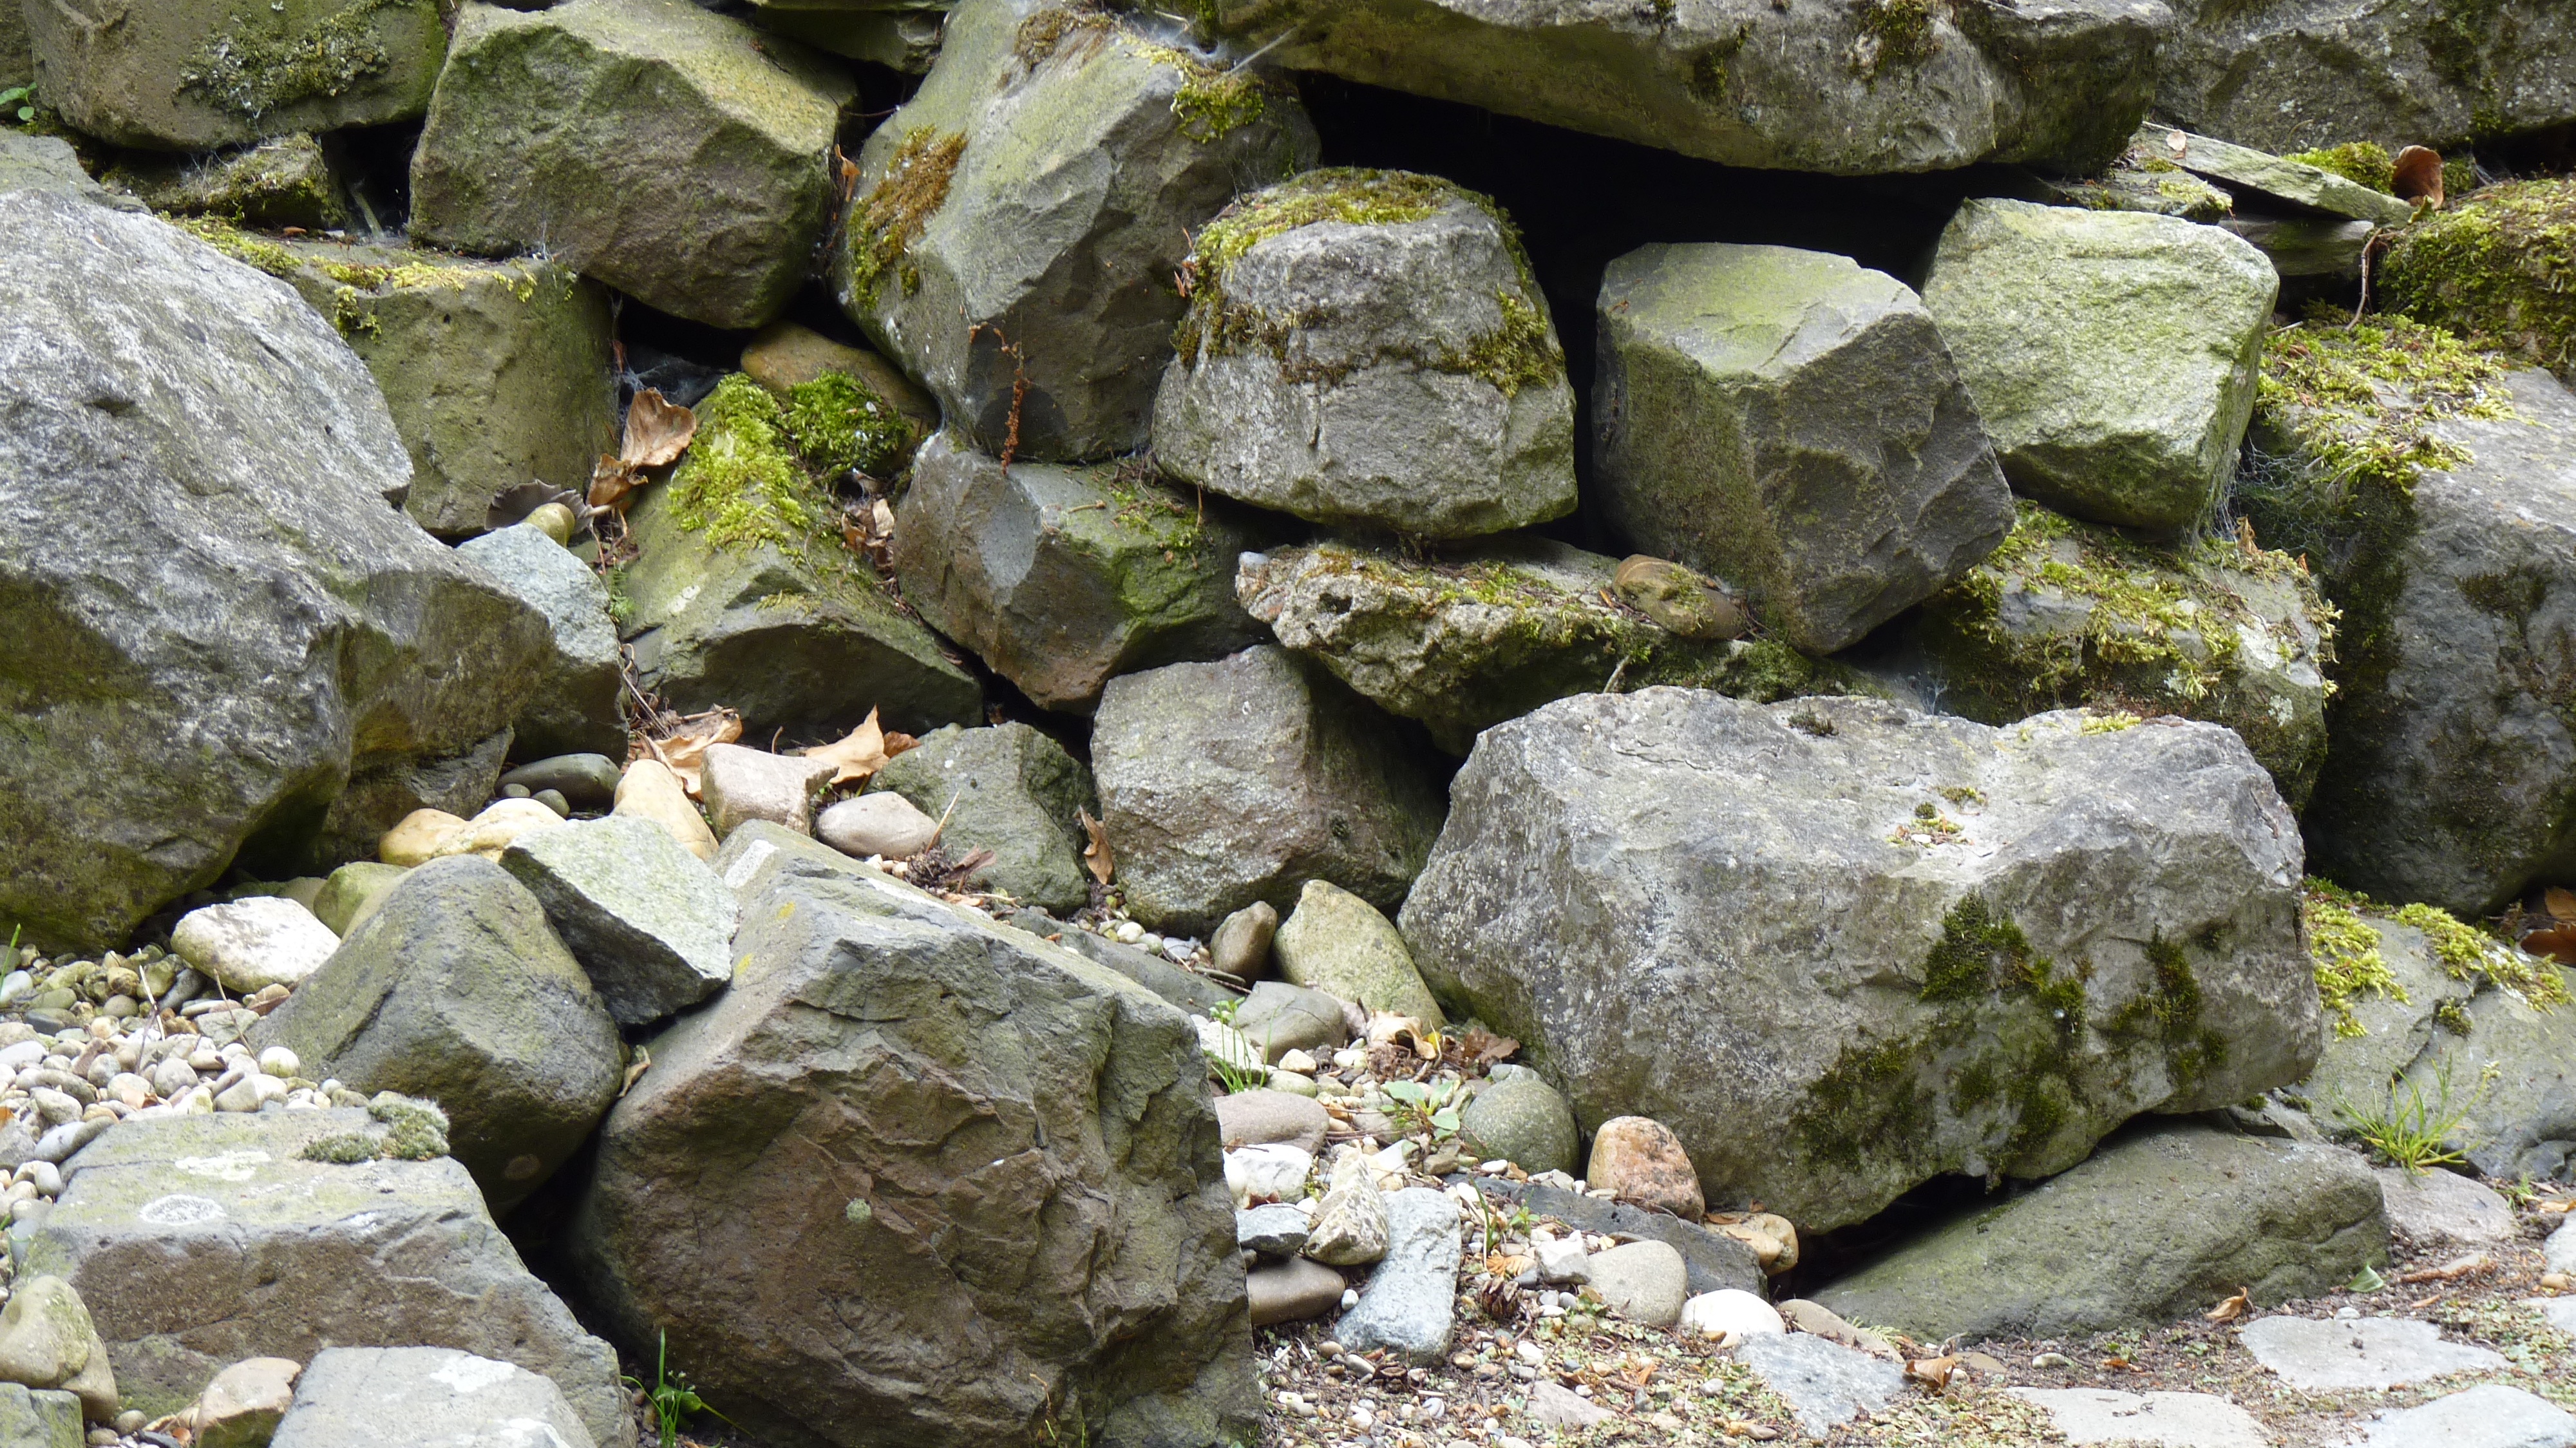
rock, moss, stream, green, pebble, stone wall, material, stones, background, geology, outcrop, boulder, bedrock, stone garden